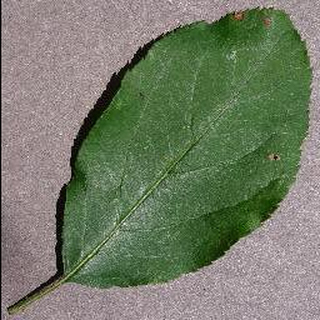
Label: apple_black_rot